Slotted spoon

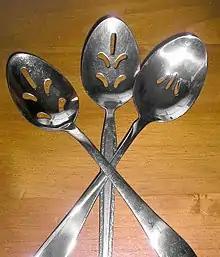
Three examples of typical stainless steel slotted spoons

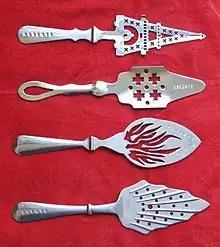
Special slotted spoons used to prepare absinthe

A slotted spoon is a spoon implement used in food preparation. The term can be used to describe any spoon with slots, holes or other openings in the bowl of the spoon which let liquid pass through while preserving the larger solids on top. It is similar in function to a sieve; however, a ladle-sized slotted spoon is most typically used to retrieve items from a cooking liquid while preserving the liquid in the pot, while table-sized slotted spoons are often used to serve foods prepared or packaged in juices, such as canned fruit and vegetables.